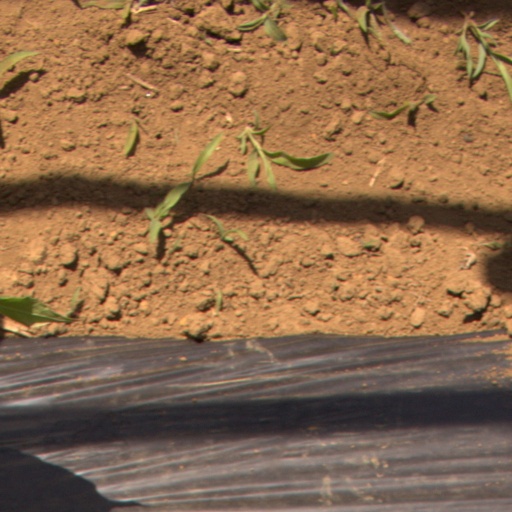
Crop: Jerusalem artichoke